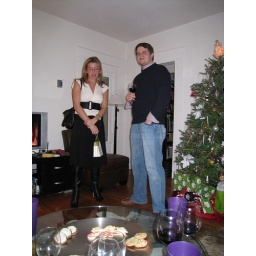
The Christmas season in Boston, complete with tree decorating and a special house party